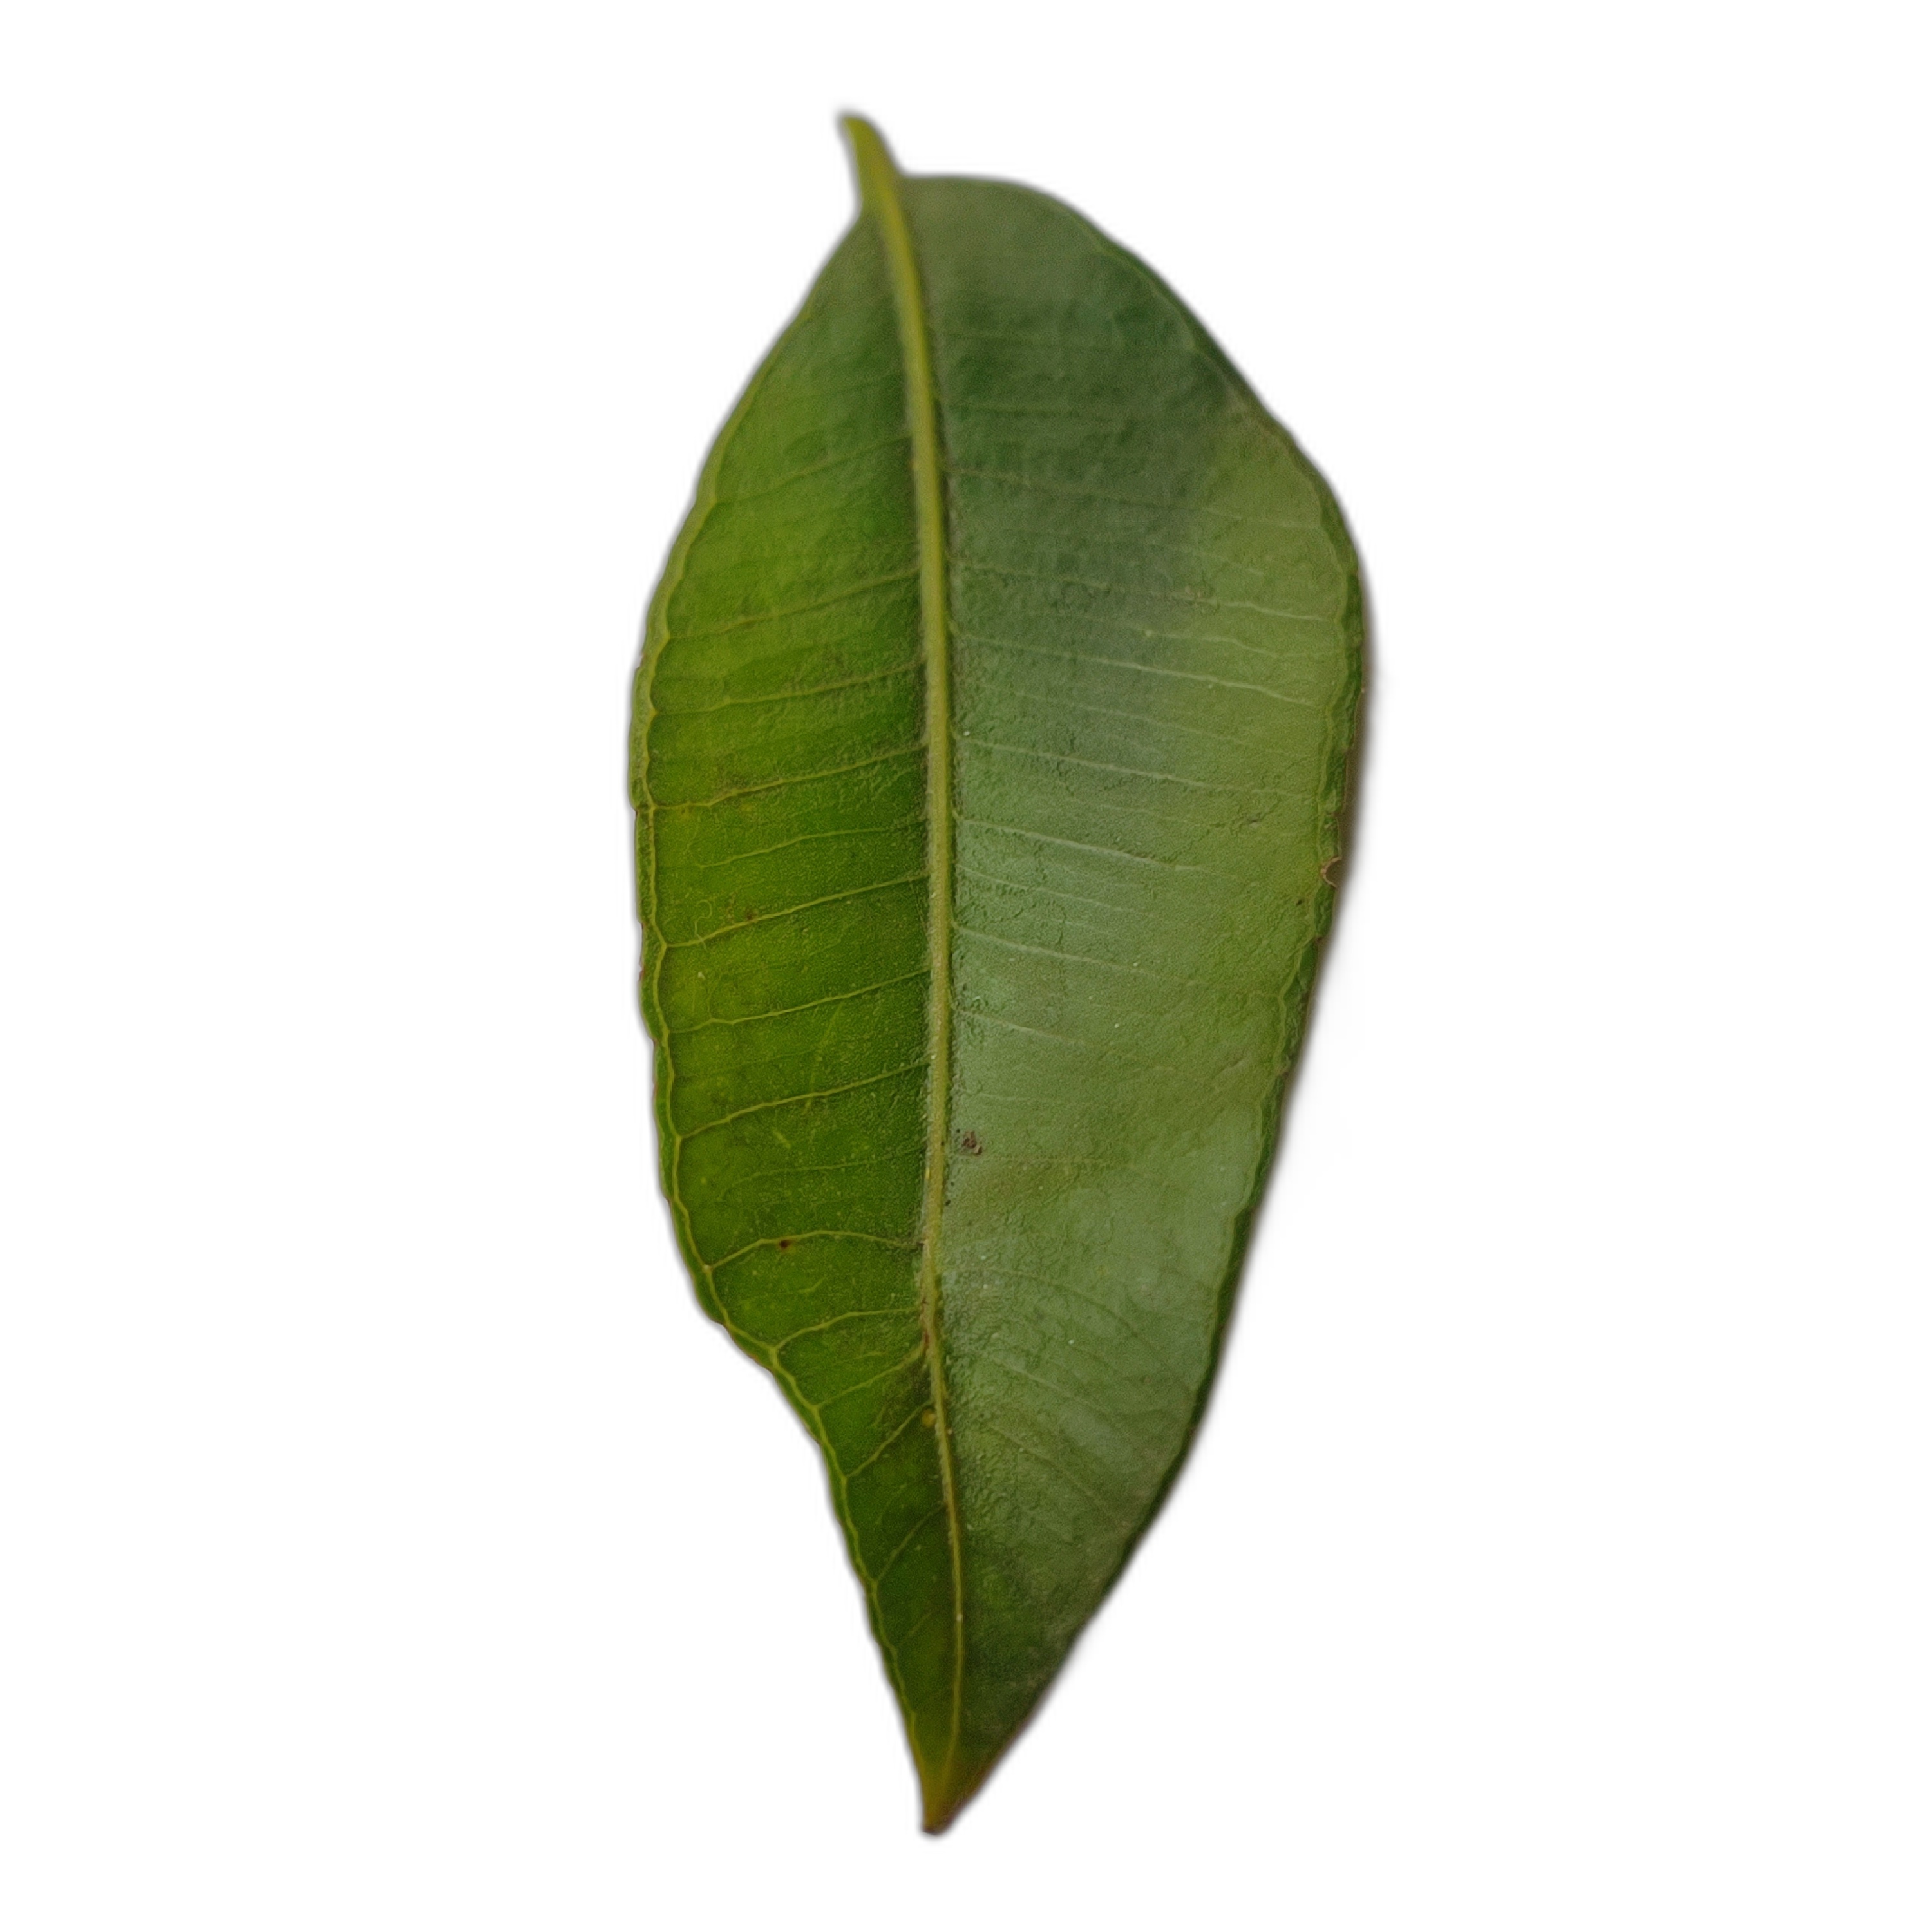
Label: healthy